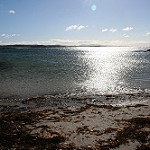
Label: sea